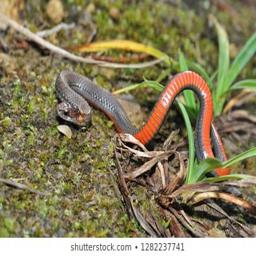
Animal: snakes